Quakers

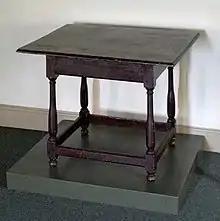
In 1688, at this table in Germantown, Philadelphia, Quakers and Mennonites signed a common declaration denouncing slavery.

Evangelical Friends regard Jesus Christ as their personal Lord and Saviour, and have similar religious beliefs to other evangelical Christians. They believe in and hold high regard for penal substitution of the atonement of Christ on the Cross at Calvary, biblical infallibility, and the need for all to experience a relationship with God personally. They believe that the Evangelical Friends Church is intended to evangelise the unsaved of the world, to transform them spiritually through God's love and through social service to others. They regard the Bible as God's infallible, self-authenticating Word. The statement of faith of Evangelical Friends International is comparable to that of other Evangelical churches. Those who are members of Evangelical Friends International are mainly located in the United States, Central America, and Asia.